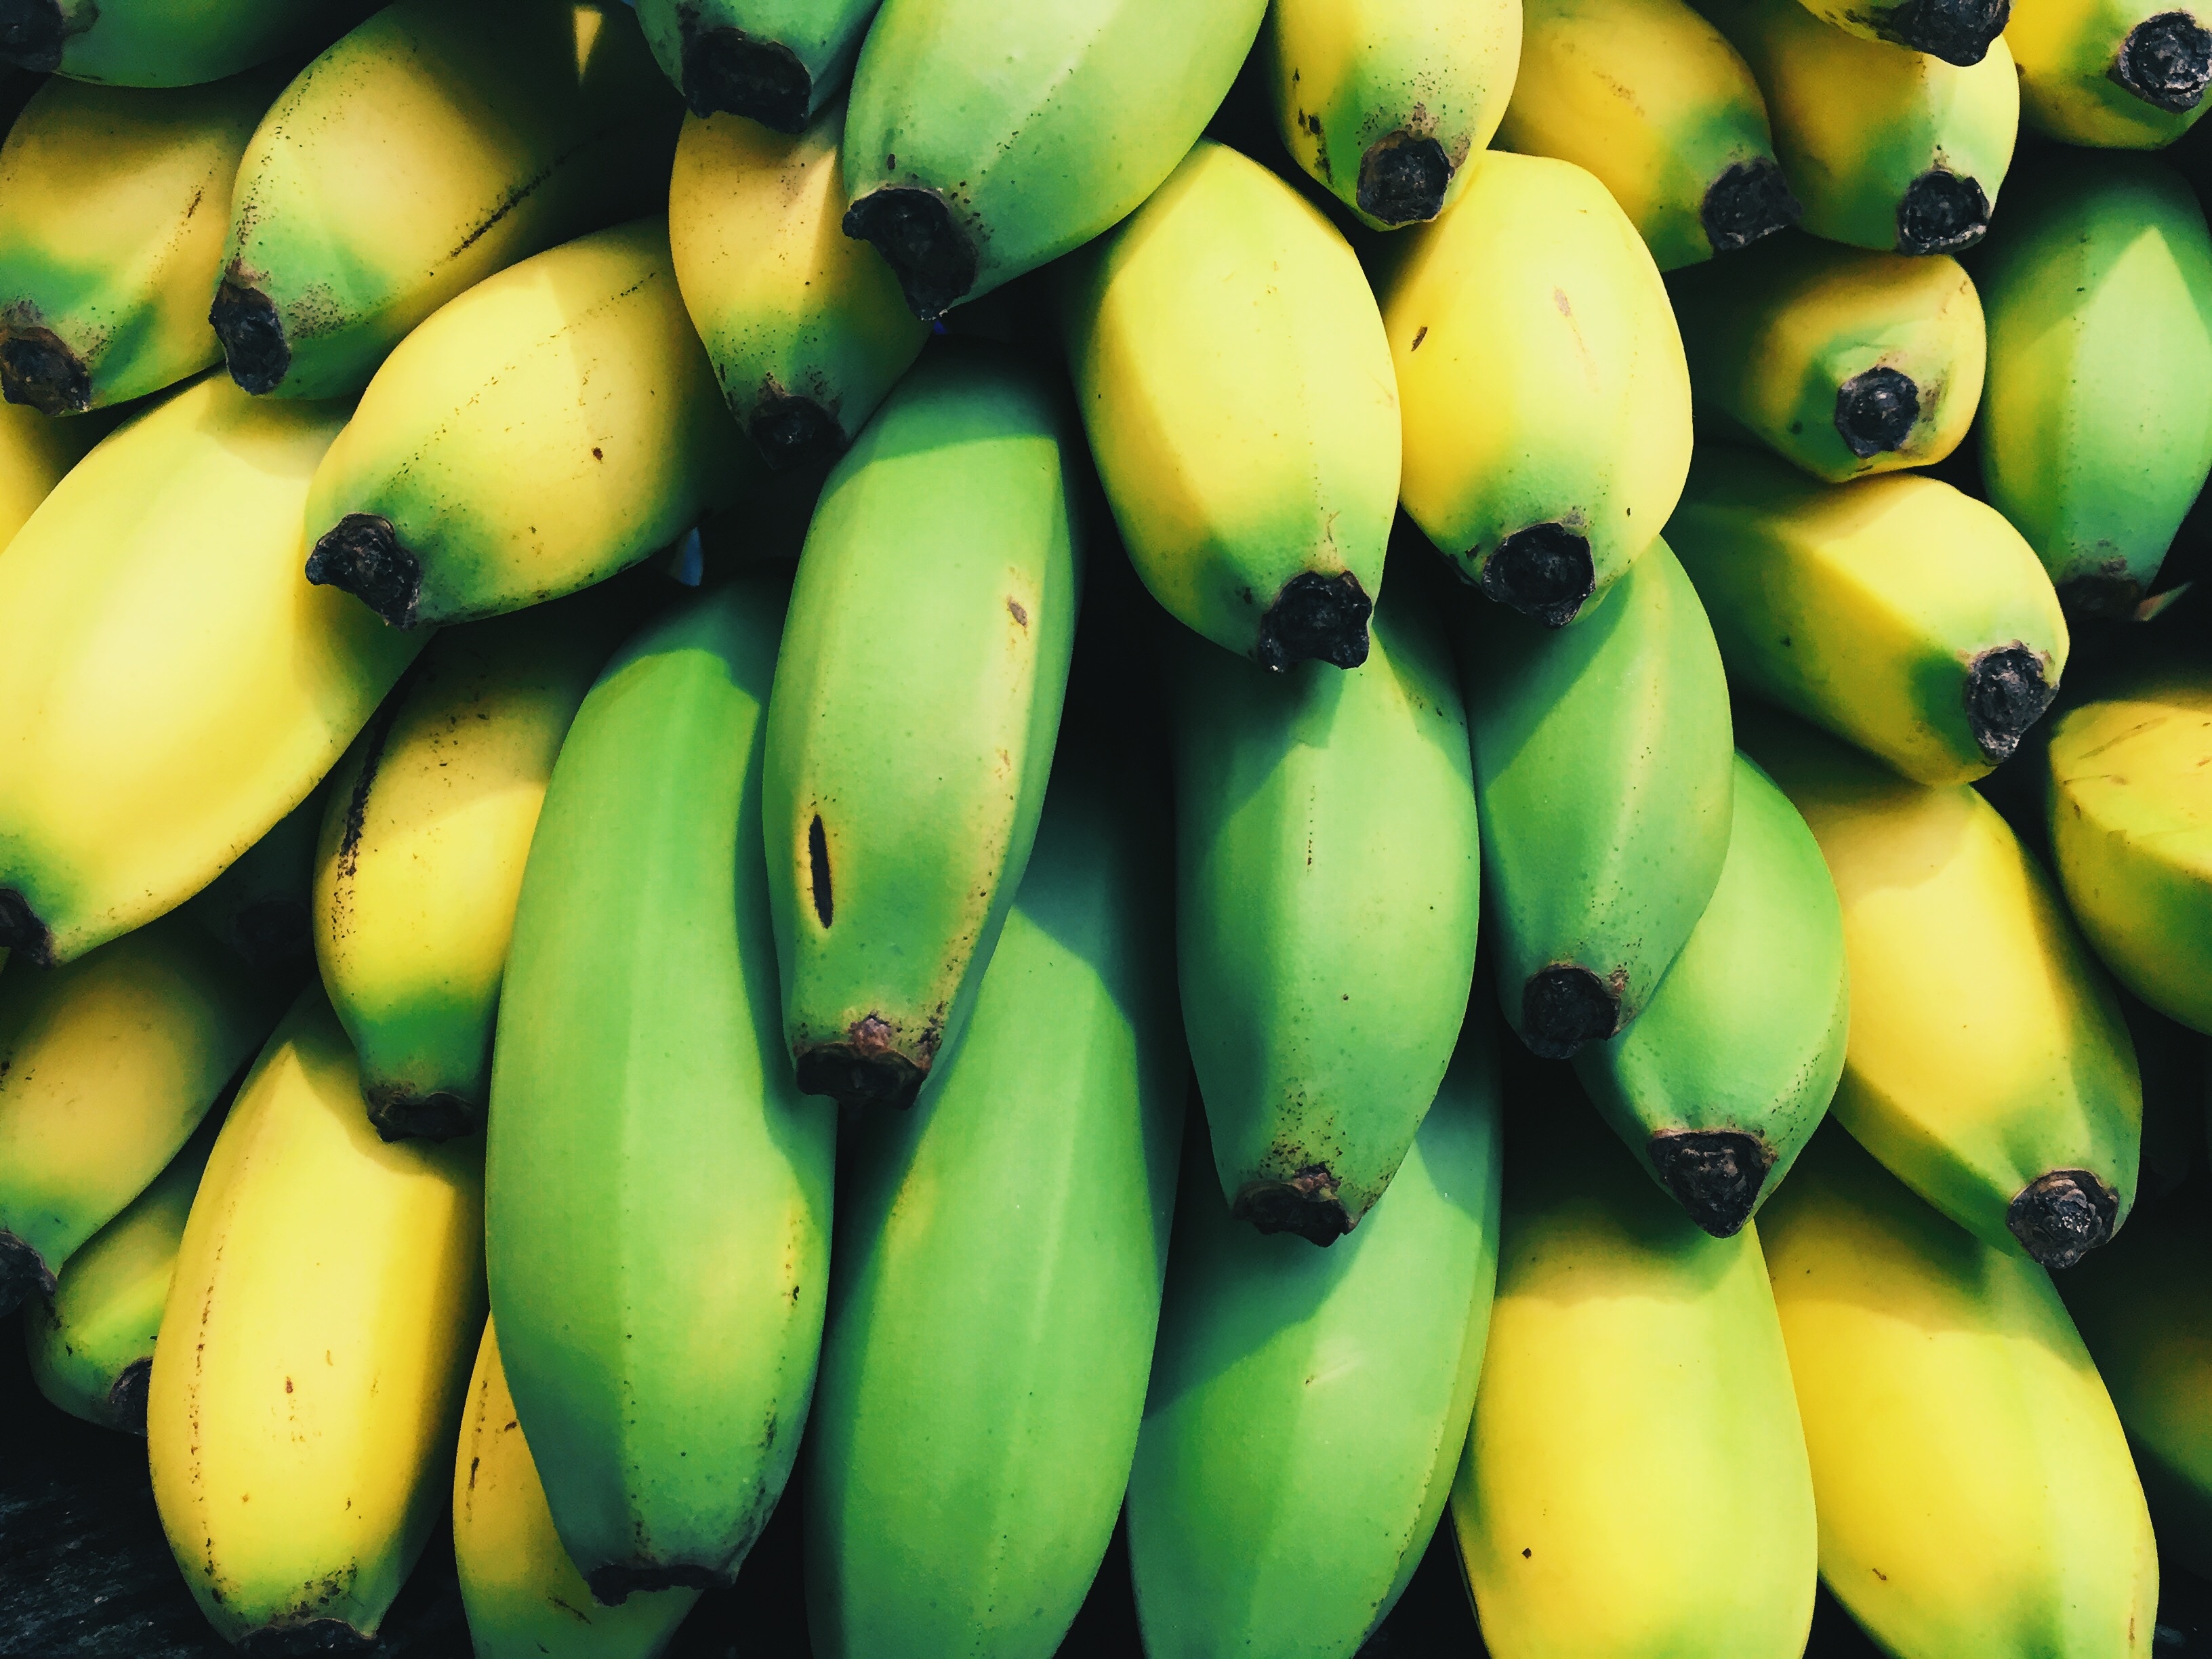
plant, fruit, flower, food, green, produce, crop, yellow, flora, close up, bananas, fruits, flowering plant, land plant